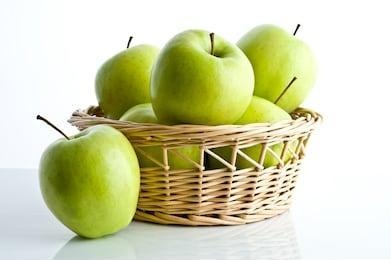
Label: apple